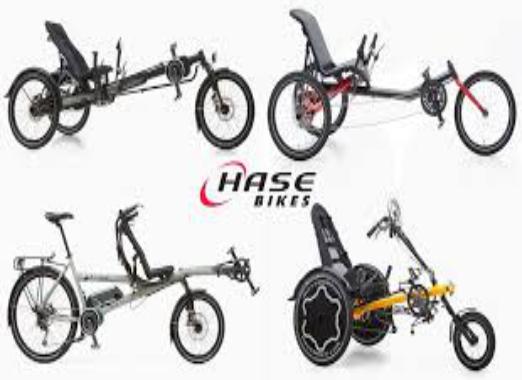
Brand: hase bikes
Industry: Transportation